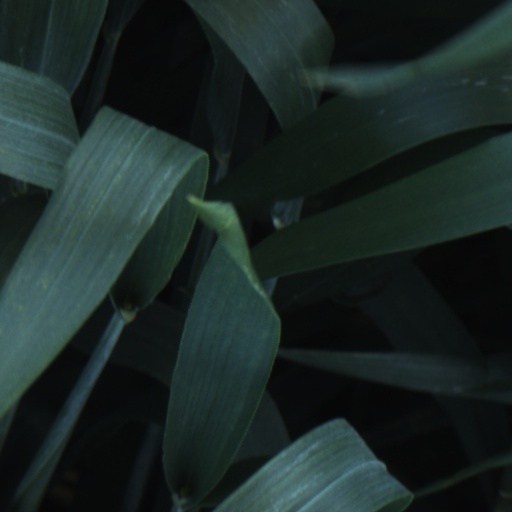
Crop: wheat